The Glove (film)

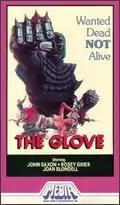
VHS cover

The Glove (also known as The Glove: Lethal Terminator) is a 1979 action film directed by cult actor Ross Hagen and starring John Saxon. Saxon plays a bounty hunter who's given a large sum to track down a vicious ex-convict who has been murdering former prison guards with a large leather-laced steel glove. It was one of several action films Saxon appeared in following "Enter the Dragon".